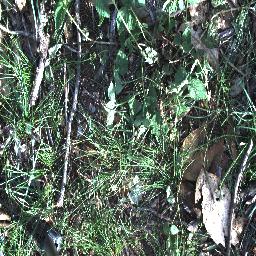
Label: lantana